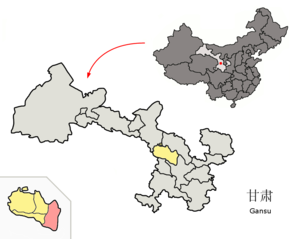
Le xian de Yuzhong est un district administratif de la province du Gansu en Chine. Il est placé sous la juridiction de la ville-préfecture de Lanzhou.